Scapular

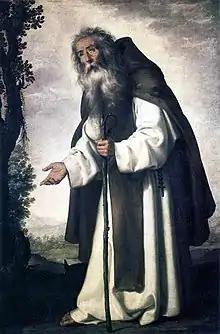
Abba Antony of Egypt depicted wearing a brown monastic scapular and cloak

The scapular may have emerged from an apron-like piece of cloth worn by monks. Item 55 of the Rule of Saint Benedict, dating to the 7th century, refers to the use of the scapular. In the Catholic Church the key elements of a monk's habit eventually became the tunic, the cincture, the scapular and the hood. A nun's clothing included the tunic, the scapular and the head veil. Some authors interpret the scapular as a symbolic apron based on the fact that monks and nuns, when engaged on some manual labor, tend to cover it with a protective apron or carefully tuck it up or throw the front length back over their shoulder to prevent it from getting in the way.